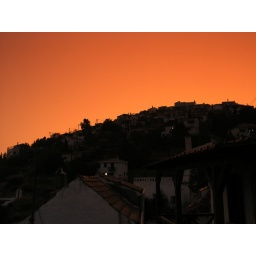
Curious orange glow in the sky (not been processed - it was like this) above the old town, Alonissos